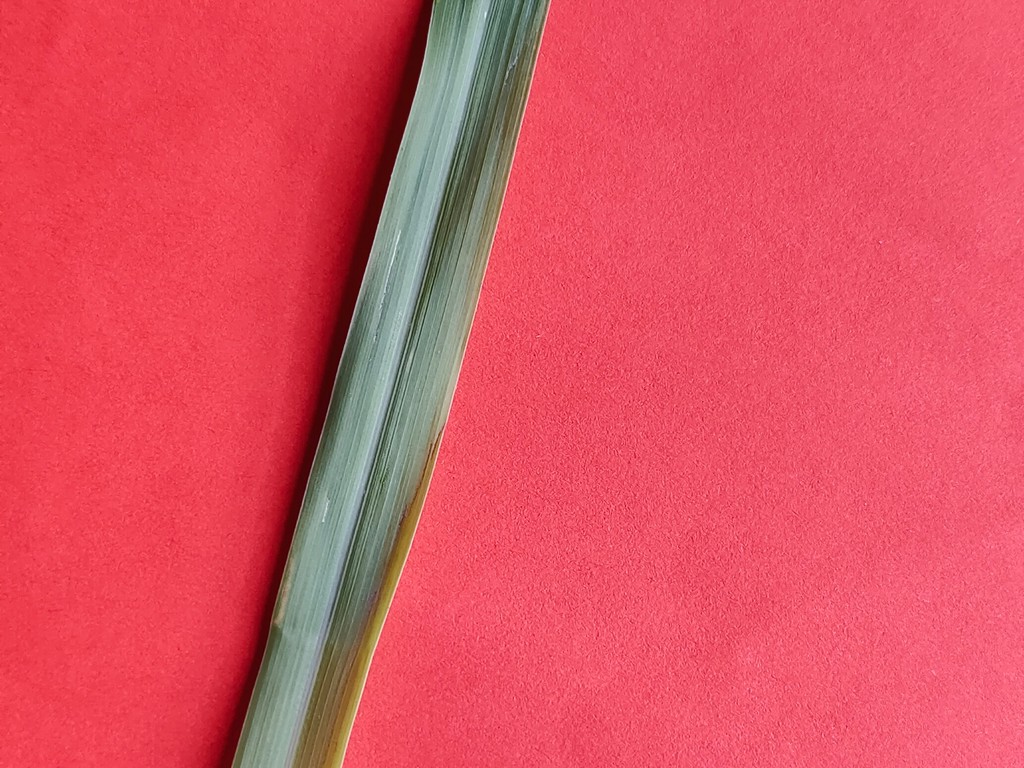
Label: Healthy